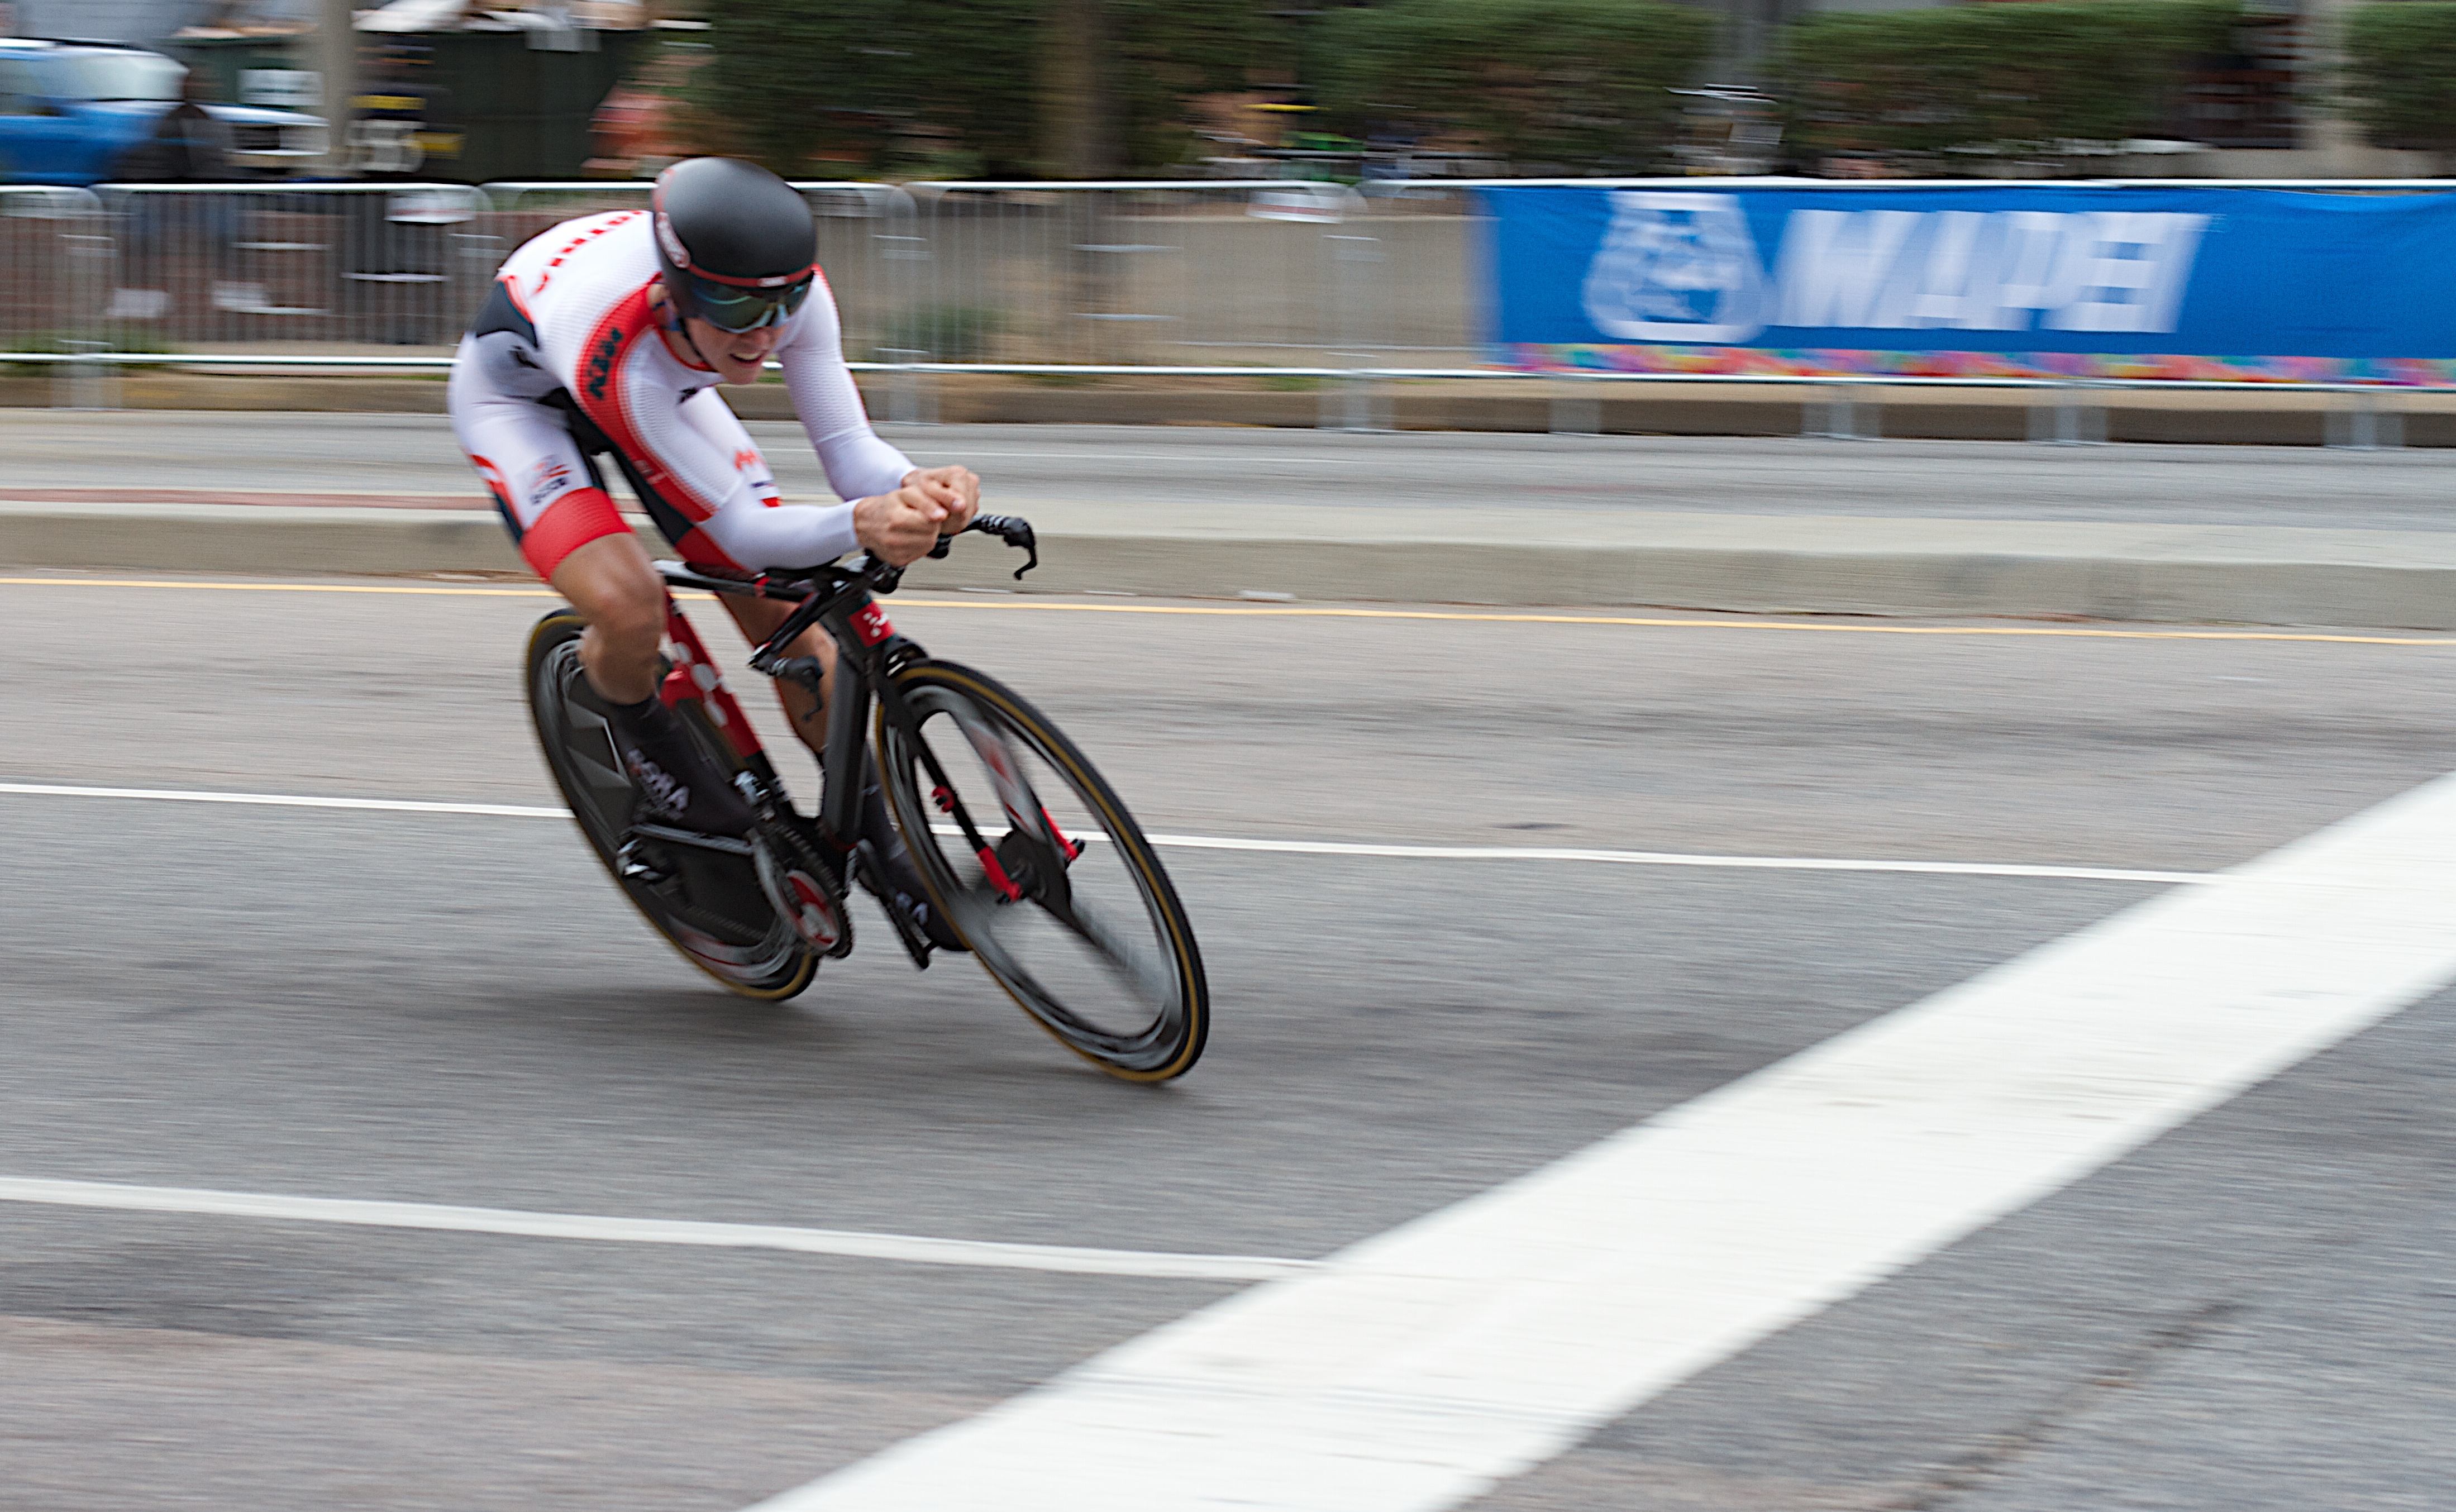
bicycle, recreation, vehicle, lane, sports equipment, cycling, race, sports, racing, vcubrb, theworldsatvcu, triathlon, road cycling, outdoor recreation, road racing, cycle sport, cyclo cross, bicycle racing, road bicycle, endurance sports, racing bicycle, road bicycle racing, duathlon, keirin